Atlas of Pidgin and Creole Language Structures

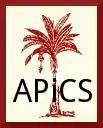
APiCS website logo.

The Atlas of Pidgin and Creole Language Structures (APiCS) is a comparative linguistic atlas of contact languages. It exists as a four volume publication and online database in the form of a website APiCS Online.